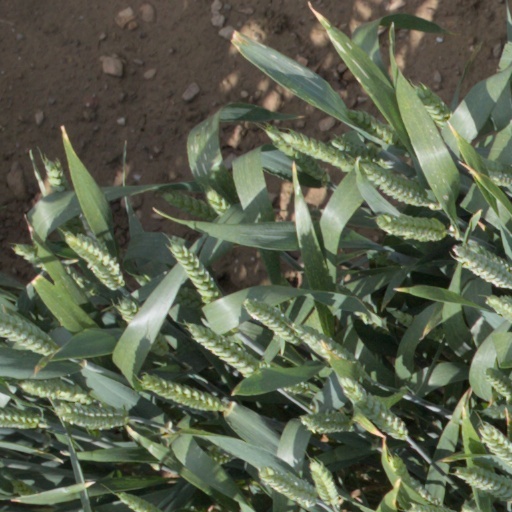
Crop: wheat